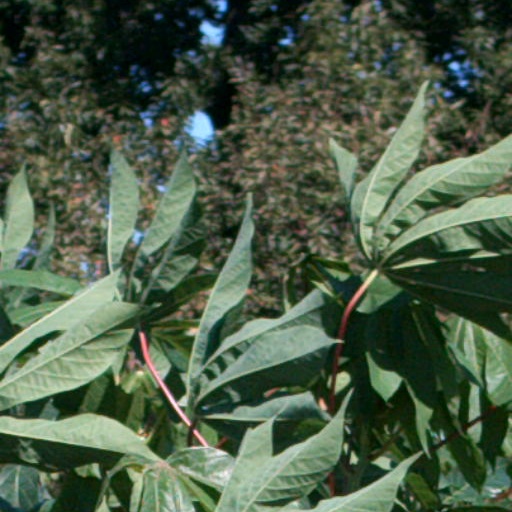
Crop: cassava